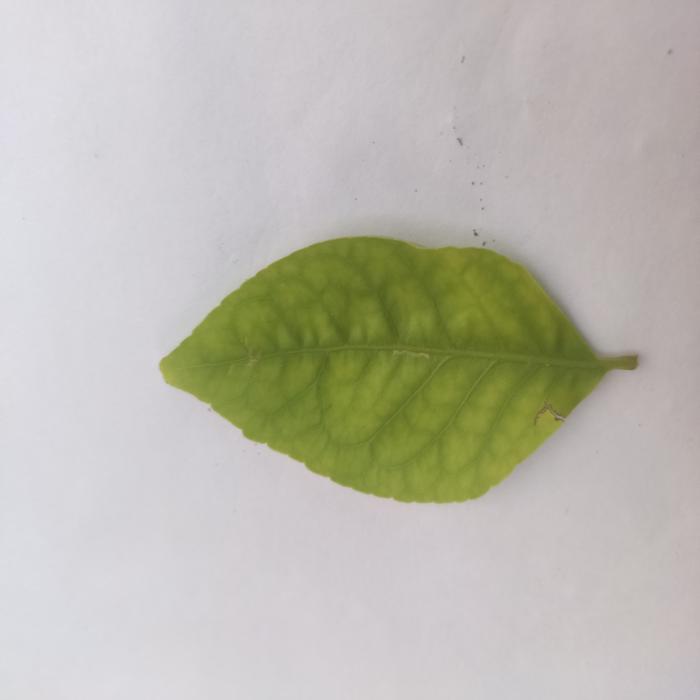
Crop: Aegle Marmelos
Leaf condition: Cercospora_Leaf